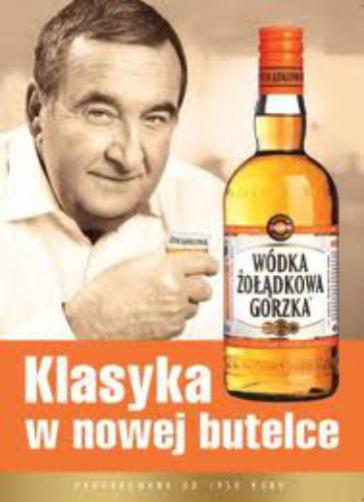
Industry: Food